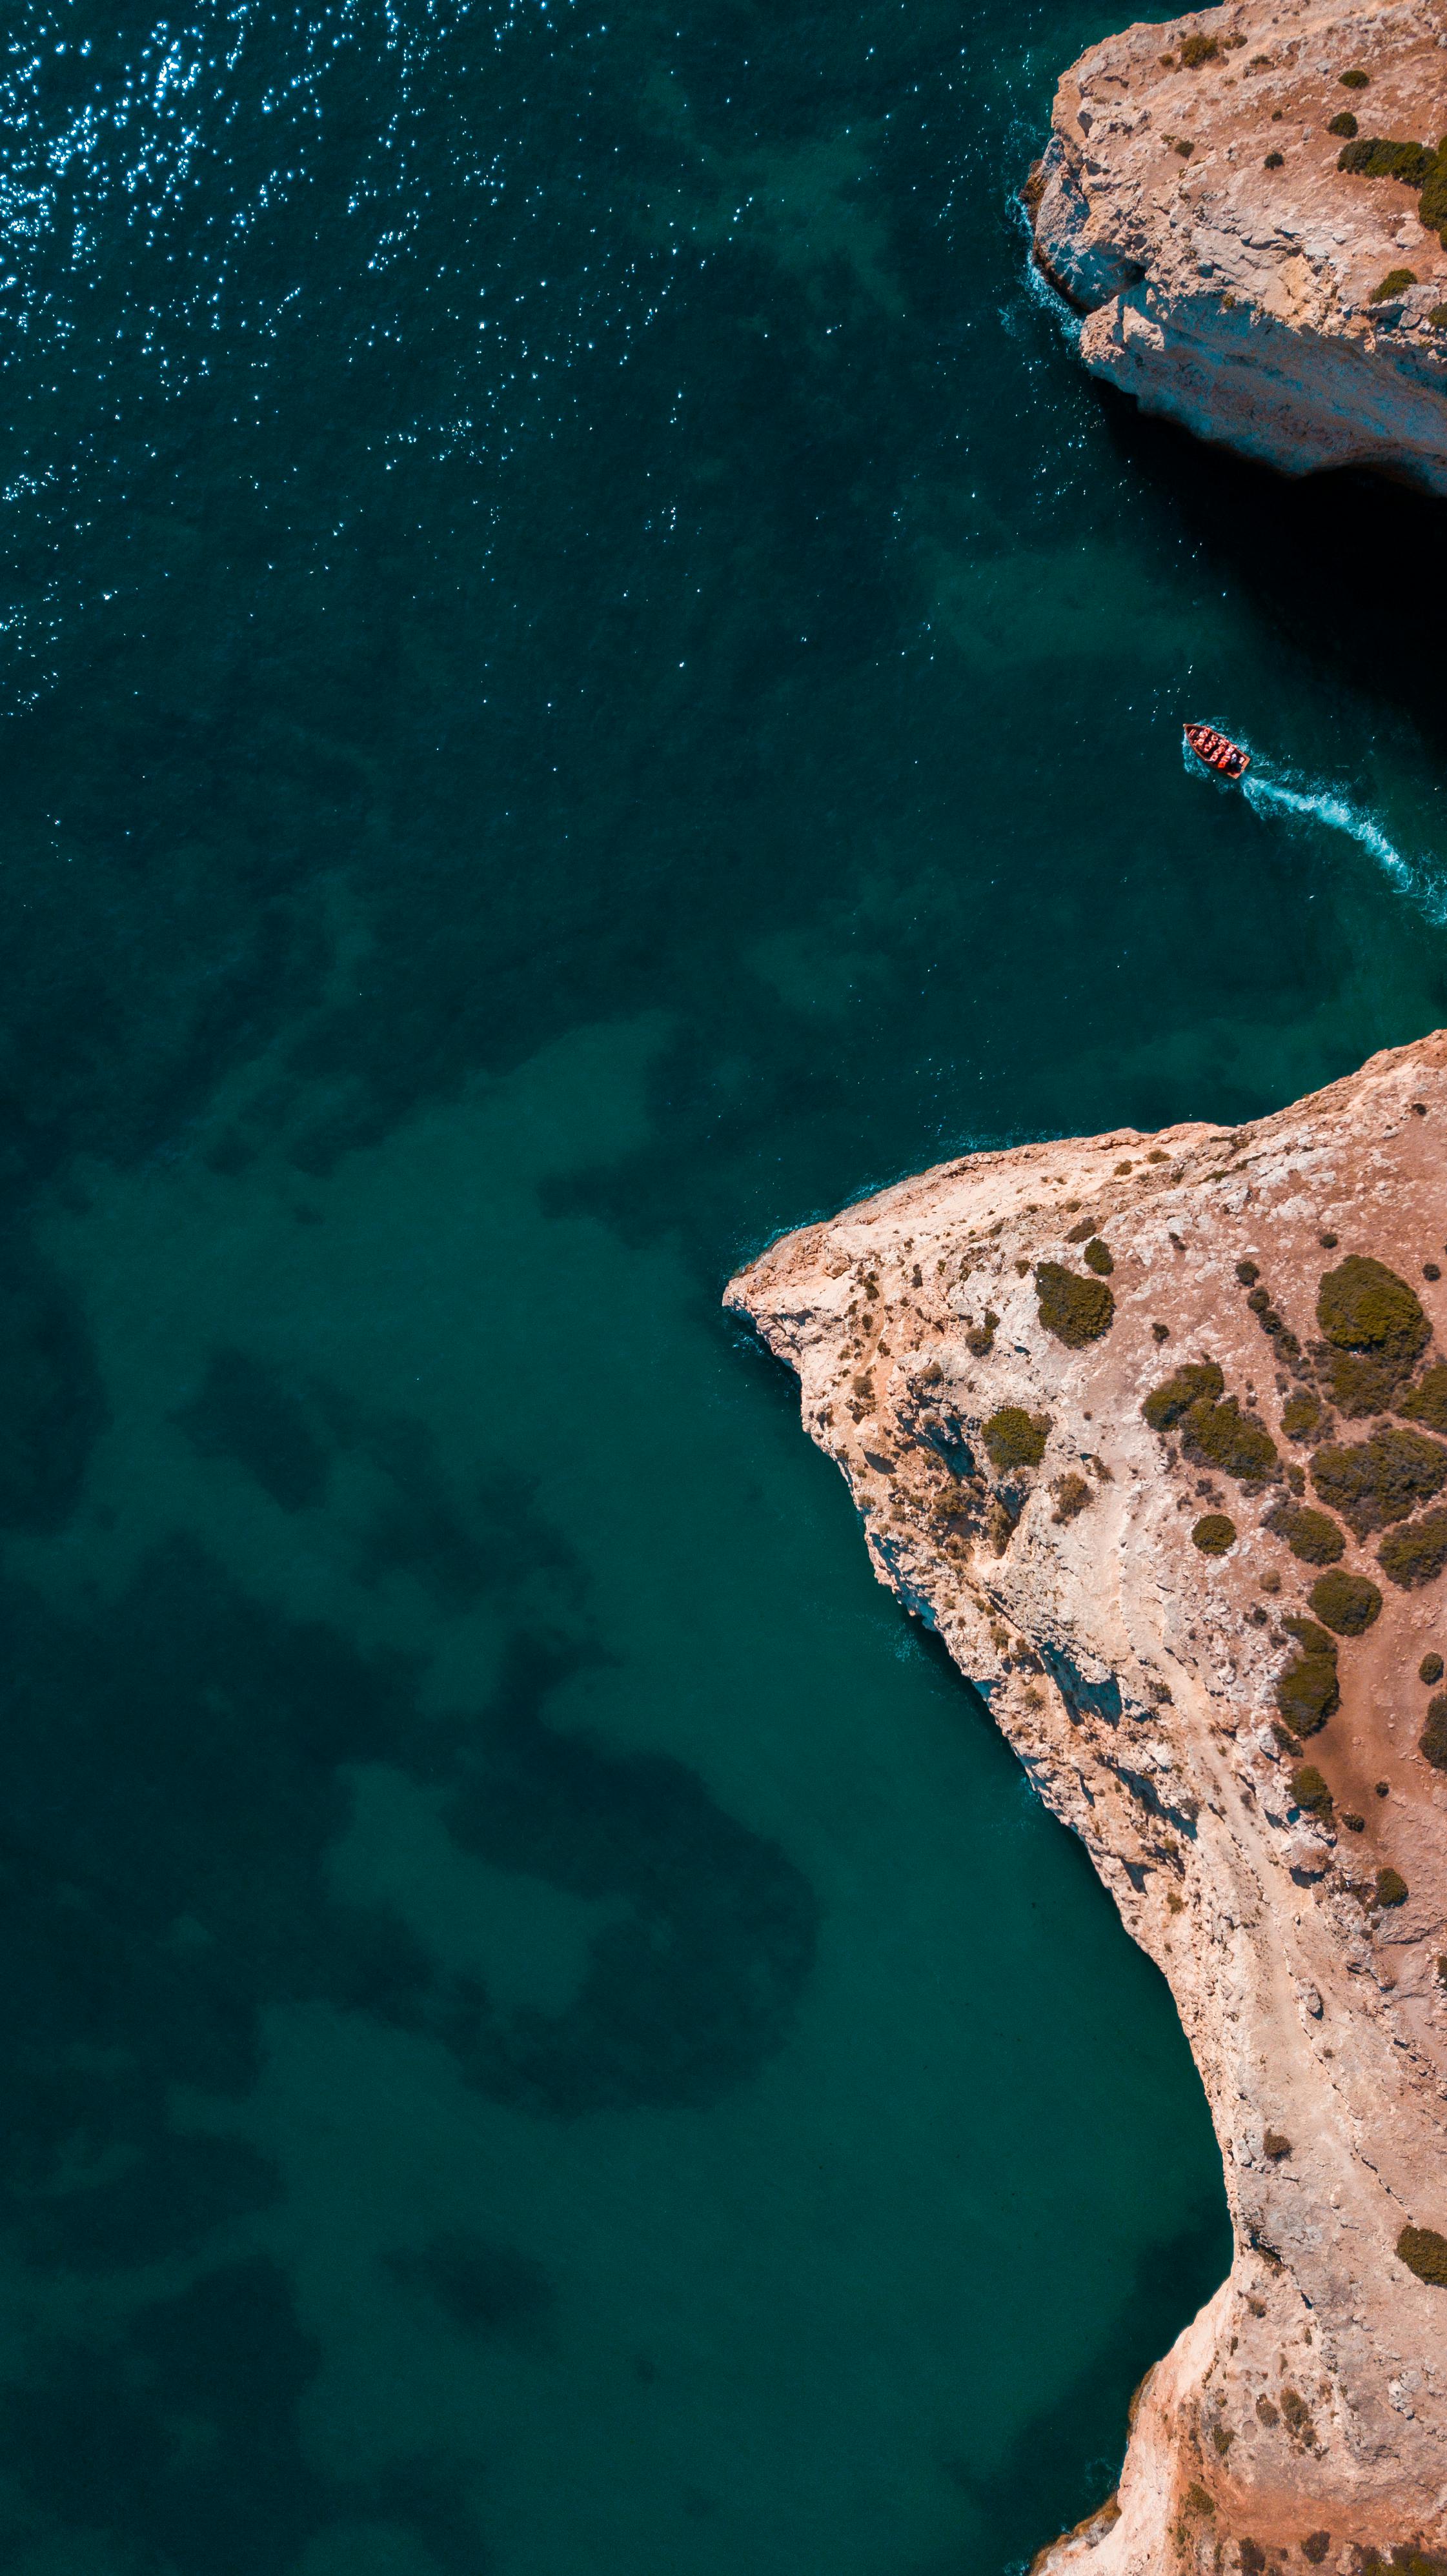
woman, water, water resources, azure, coastal and oceanic landforms, watercourse, aqua, landscape, geological phenomenon, headland, waterway, island, shore, beach, geology, coast, klippe, cape, rock, wind wave, channel, tropics, peninsula, natural landscape, air travel, bird's eye view, reservoir, ocean, bay, lake, caribbean, cove, aerial photography, sound, reflection, wave, inlet, promontory, spit, sea, estuary, tourism, vacation, cliff, archipelago, islet, bight, wing, sand